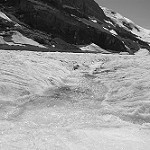
Label: B & W